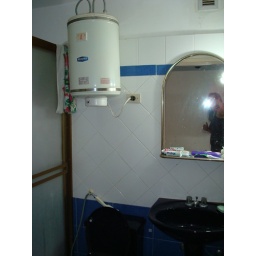
Alfredo's beach house in Tucacas.